Stereosternum

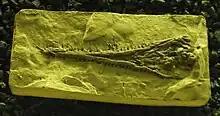
Skull

Many of the modifications of the bones within the skull seem to reduce drag and help propel the animal through an aqueous environment while swimming and feeding. The skull of "Stereosternum" is equal to the length of the neck and the anterior half of the skull is not as elongated as in "Mesosaurus" and this is due to the extension of the premaxilla, which dominates the snout. The position of the external naris is about halfway along the skull. The presence of the lower temporal fenestra is absent in these species. There are a total of 12 within the premaxilla and then 14 teeth in the maxilla. The teeth seem to decrease in size from the frontal to the back part in the skull. The tongue-like posterolateral process, however, angles more posteriorly than laterally. The presence of such a process is a mesosaurid apomorphy, distinguishing this animal from other closely related clades. The dentary is a very slender and long bone, holding up to about 45 teeth. There is also the presence of palatal teeth that are much smaller in size than the marginal teeth, and also being sharp, straight and with homodont structures.